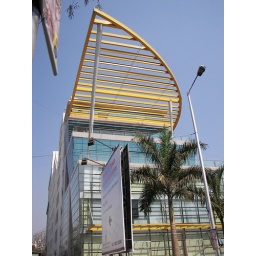
One of the new office building in Pune